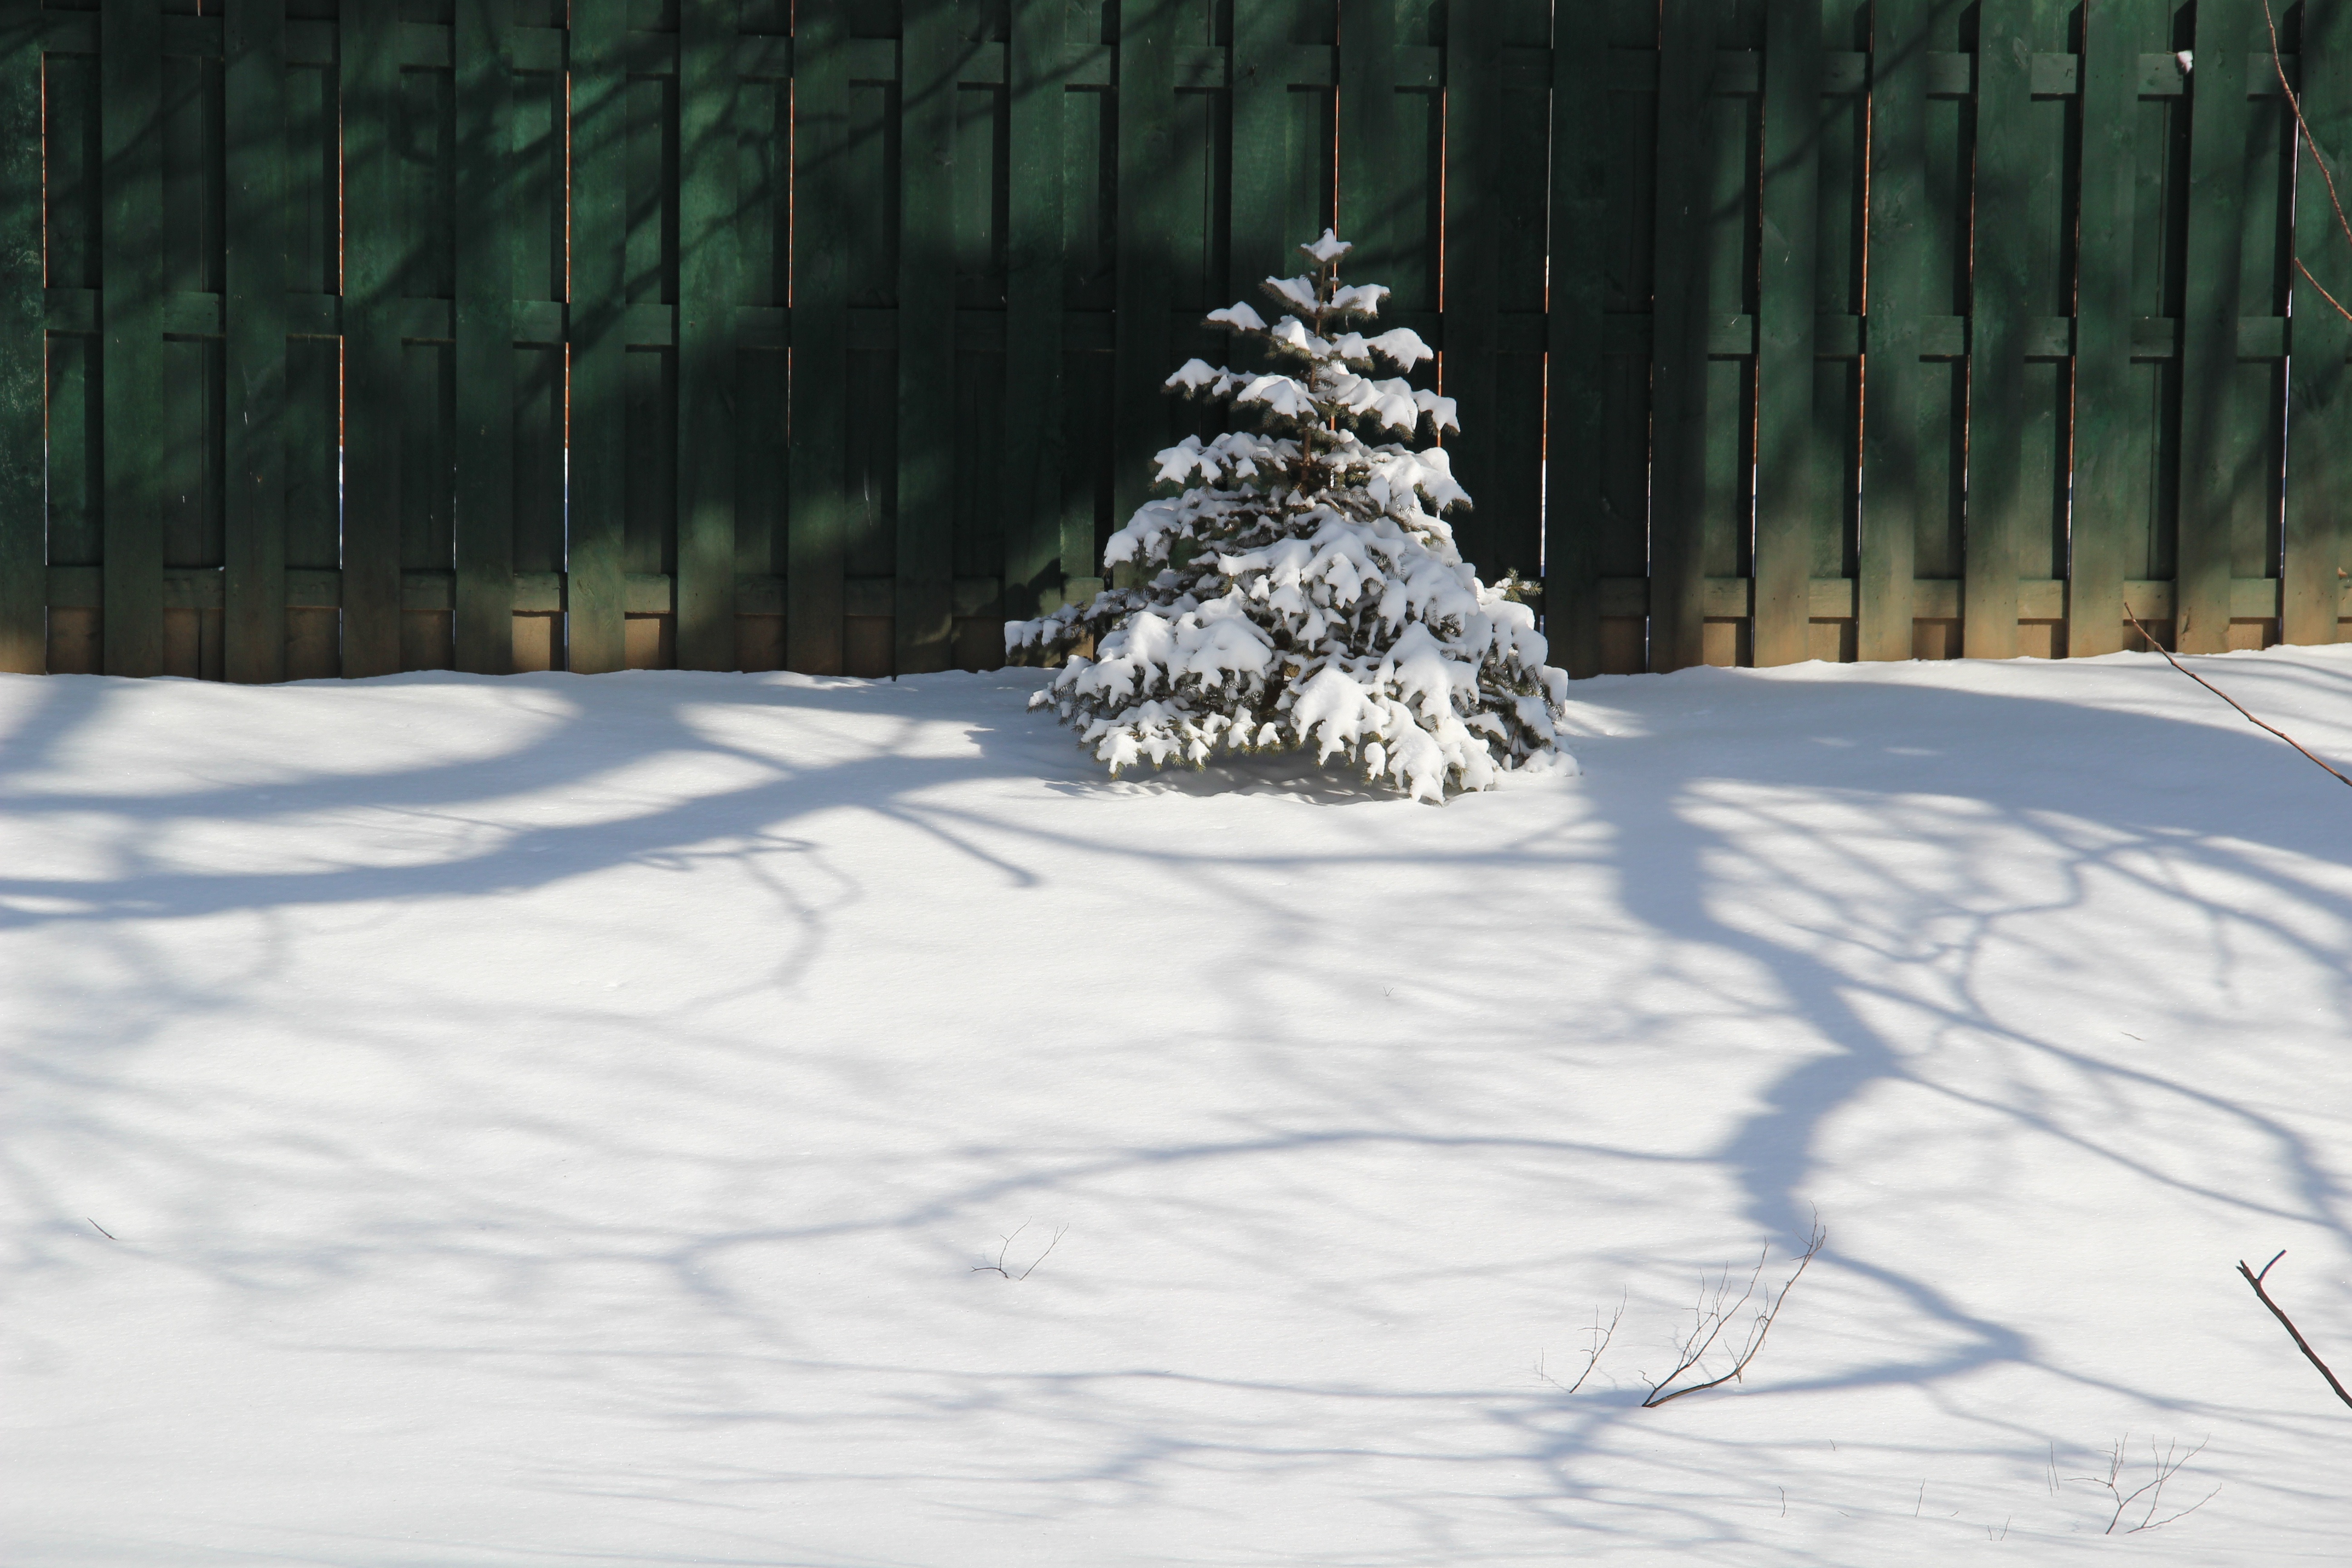
tree, snow, winter, fence, ice, weather, christmas, season, blizzard, freezing, winter storm